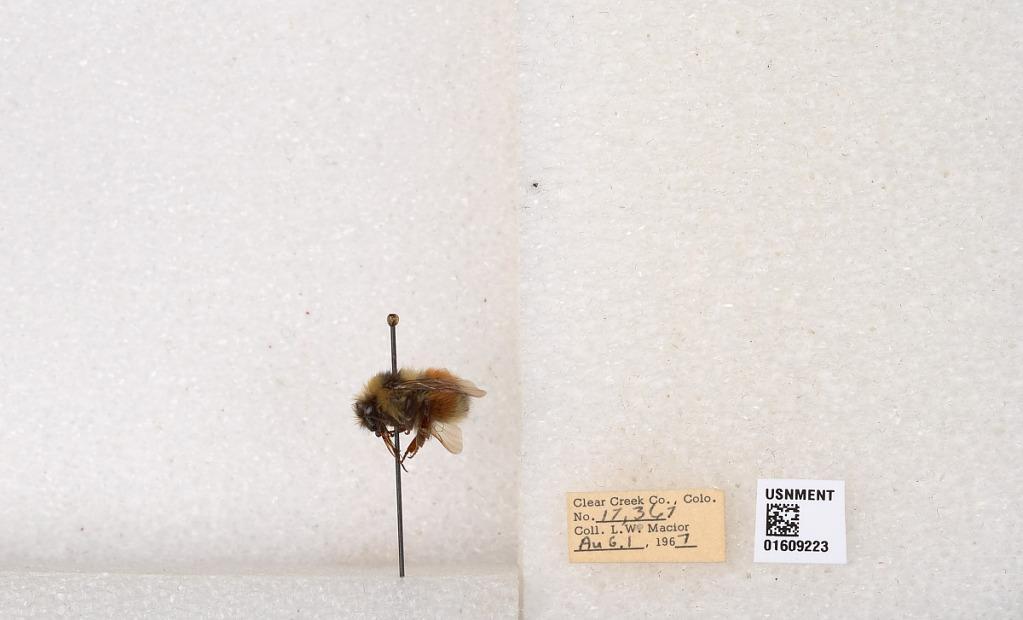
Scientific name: Bombus (Pyrobombus) sylvicola Kirby
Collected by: L. Macior
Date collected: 1967-8-1
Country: United States
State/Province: Colorado
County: Clear Creek
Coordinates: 39.6856, -105.645